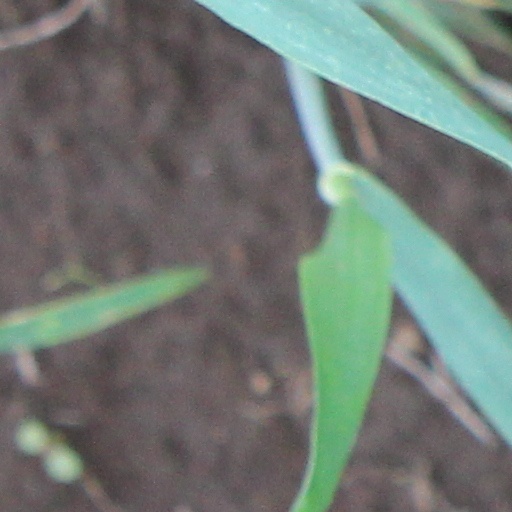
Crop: wheat